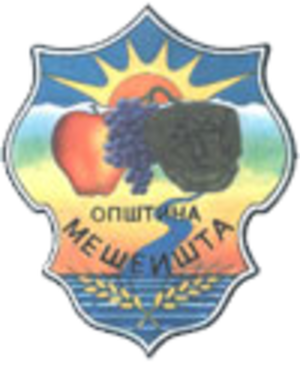
Mecheïchta est un village du sud-ouest de la Macédoine du Nord, situé dans la municipalité de Debartsa. Le village comptait 779 habitants en 2002.